Japan Freight Railway Company

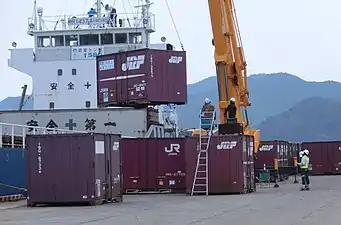
The unique intermodal container used by JR Freight

, or , is one of the seven constituent companies of Japan Railways Group (JR Group). It provides transportation of cargo nationwide throughout Japan. Its headquarters are in Shibuya, Tokyo near Shinjuku Station.